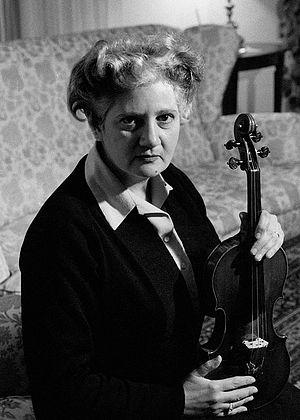
Gioconda de Vito est une violoniste italio-britannique.